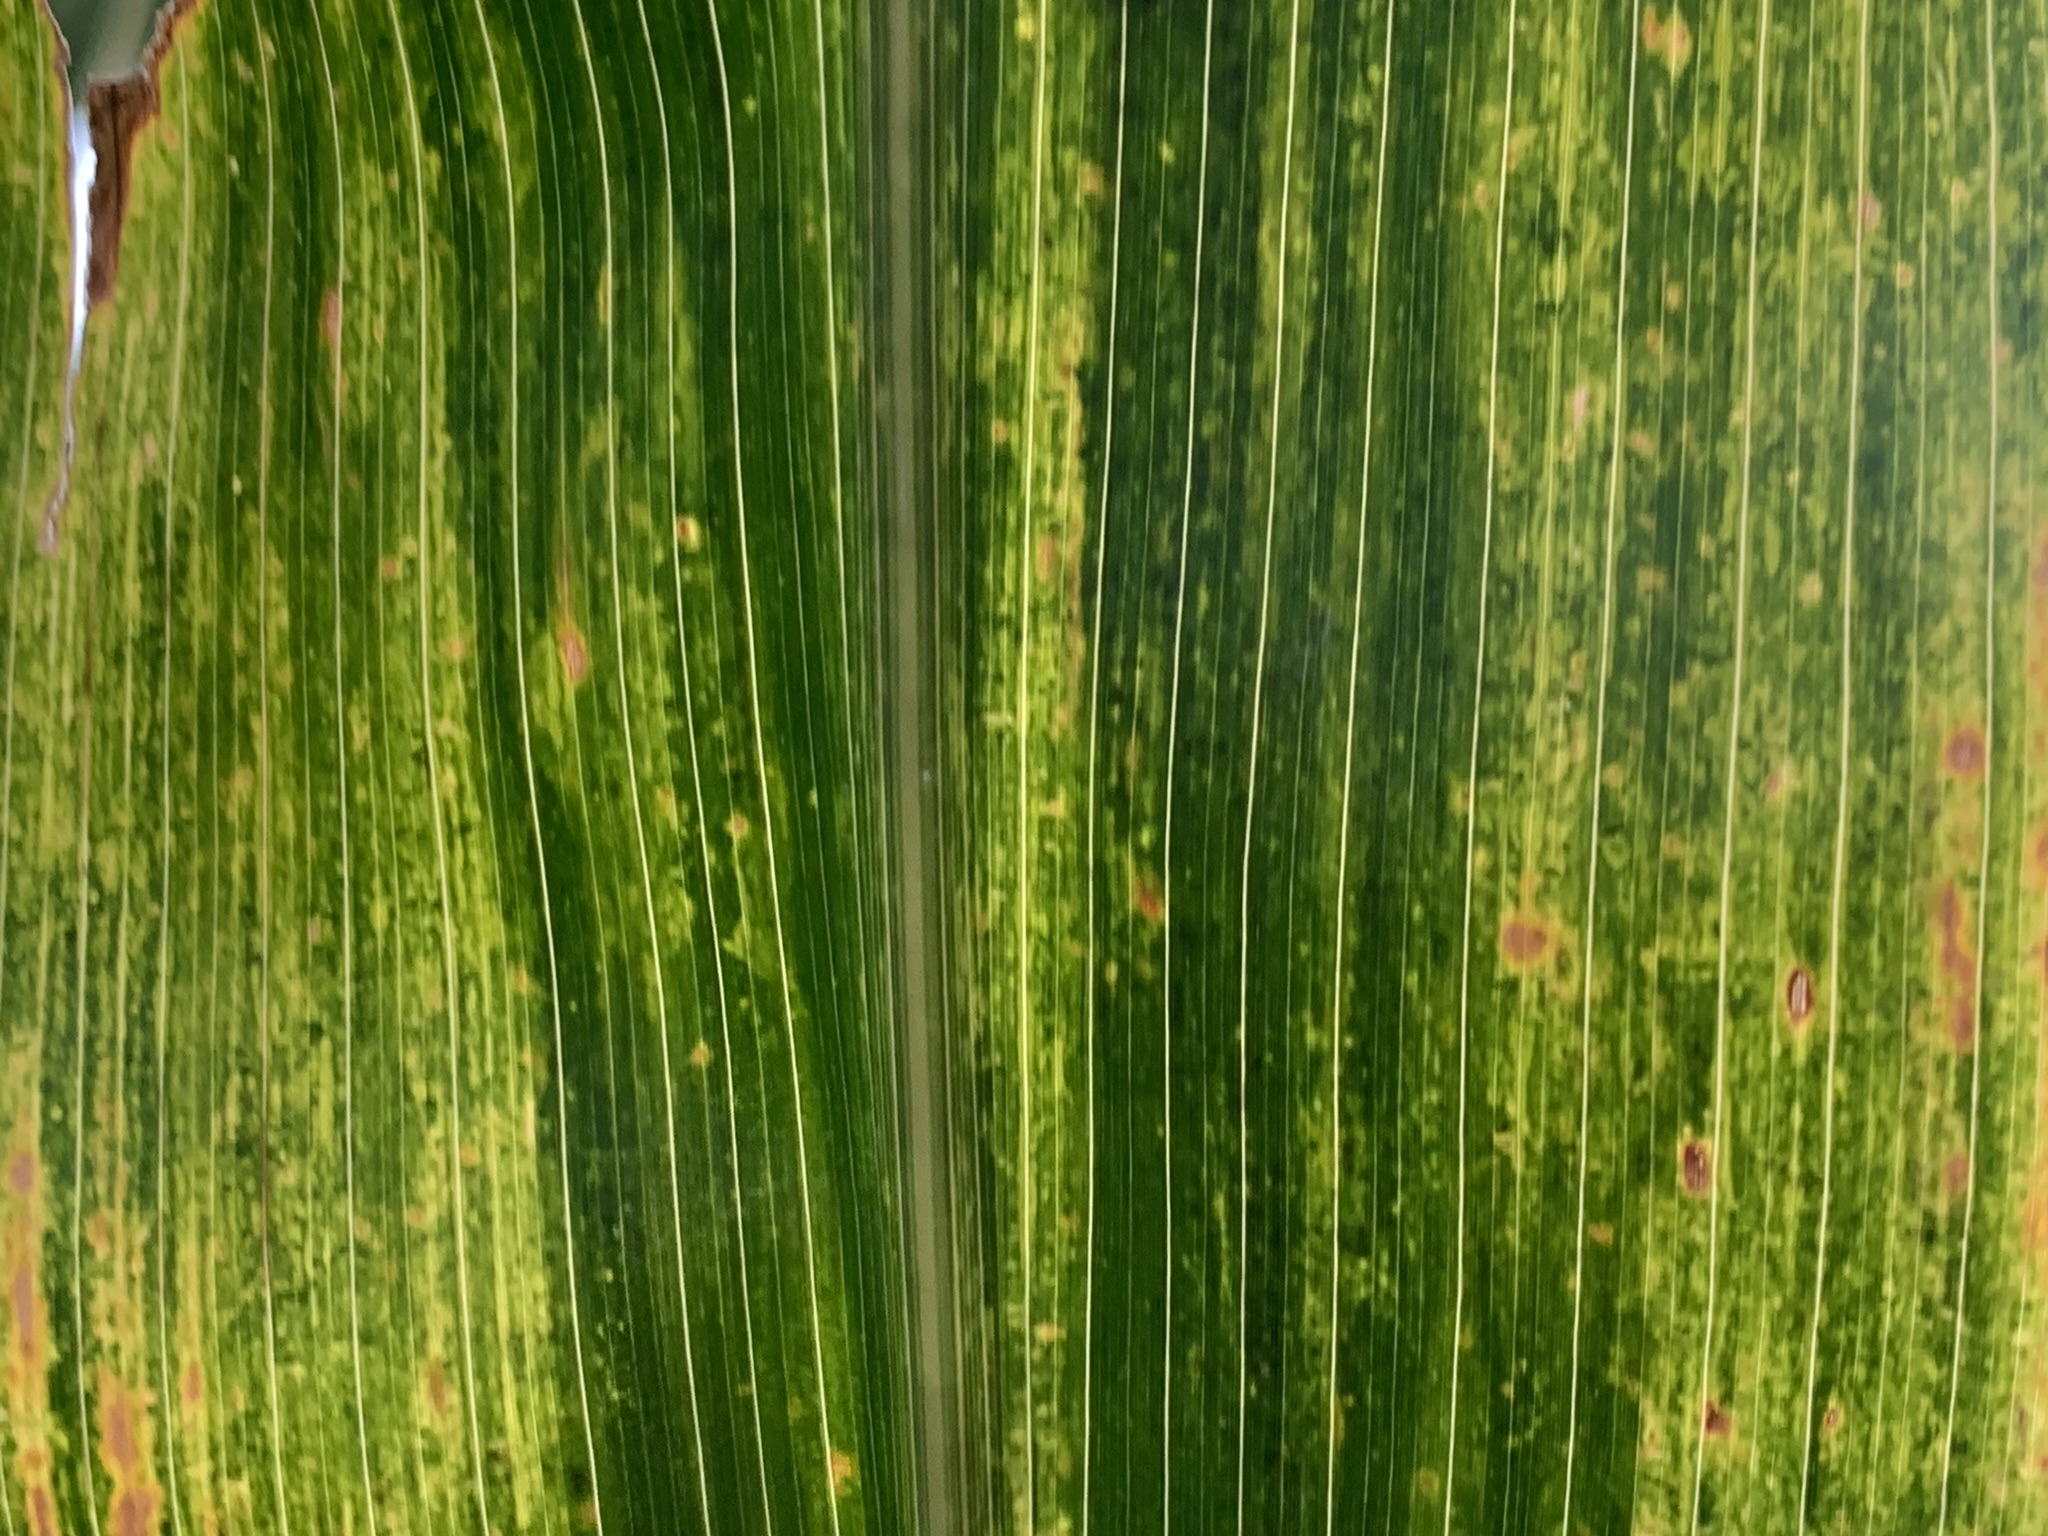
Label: MLN